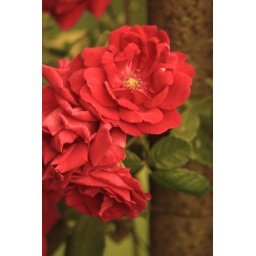
Wild roses that grow along our fence in our east pasture.